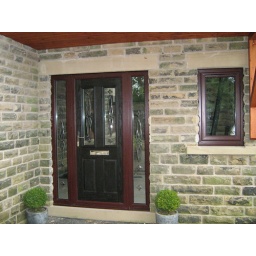
6030 composite door in black with feature side frames